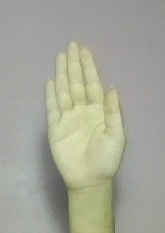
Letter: seen